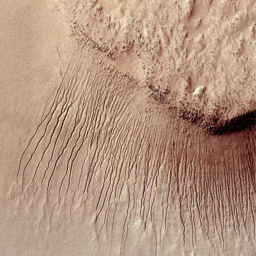
scientists believe these lines seen on some slopes may be evidence of flowing salt water .